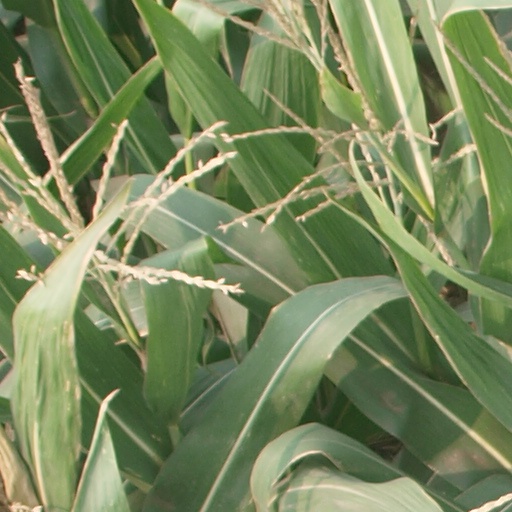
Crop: maize; corn